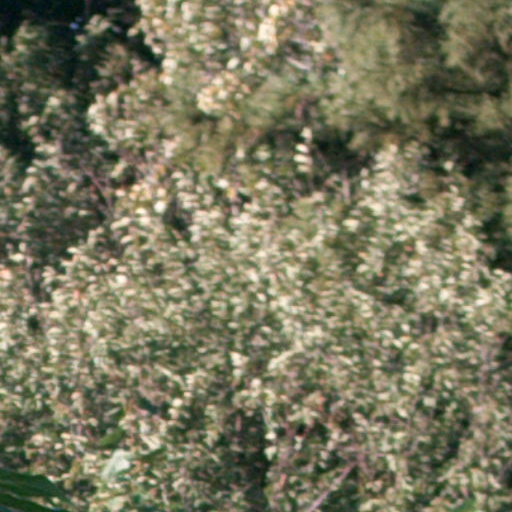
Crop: cassava